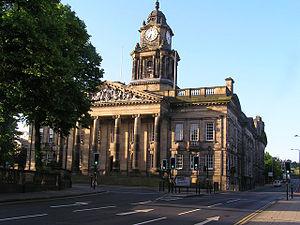
Lancaster ou Lancastre en français, est une ville dans le nord-ouest de l'Angleterre, Royaume-Uni, dans le comté du Lancashire sur la rivière Lune. Elle a le statut de Cité.